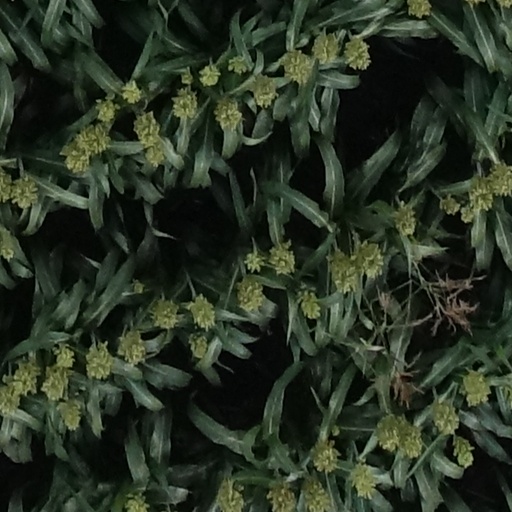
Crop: sorghum